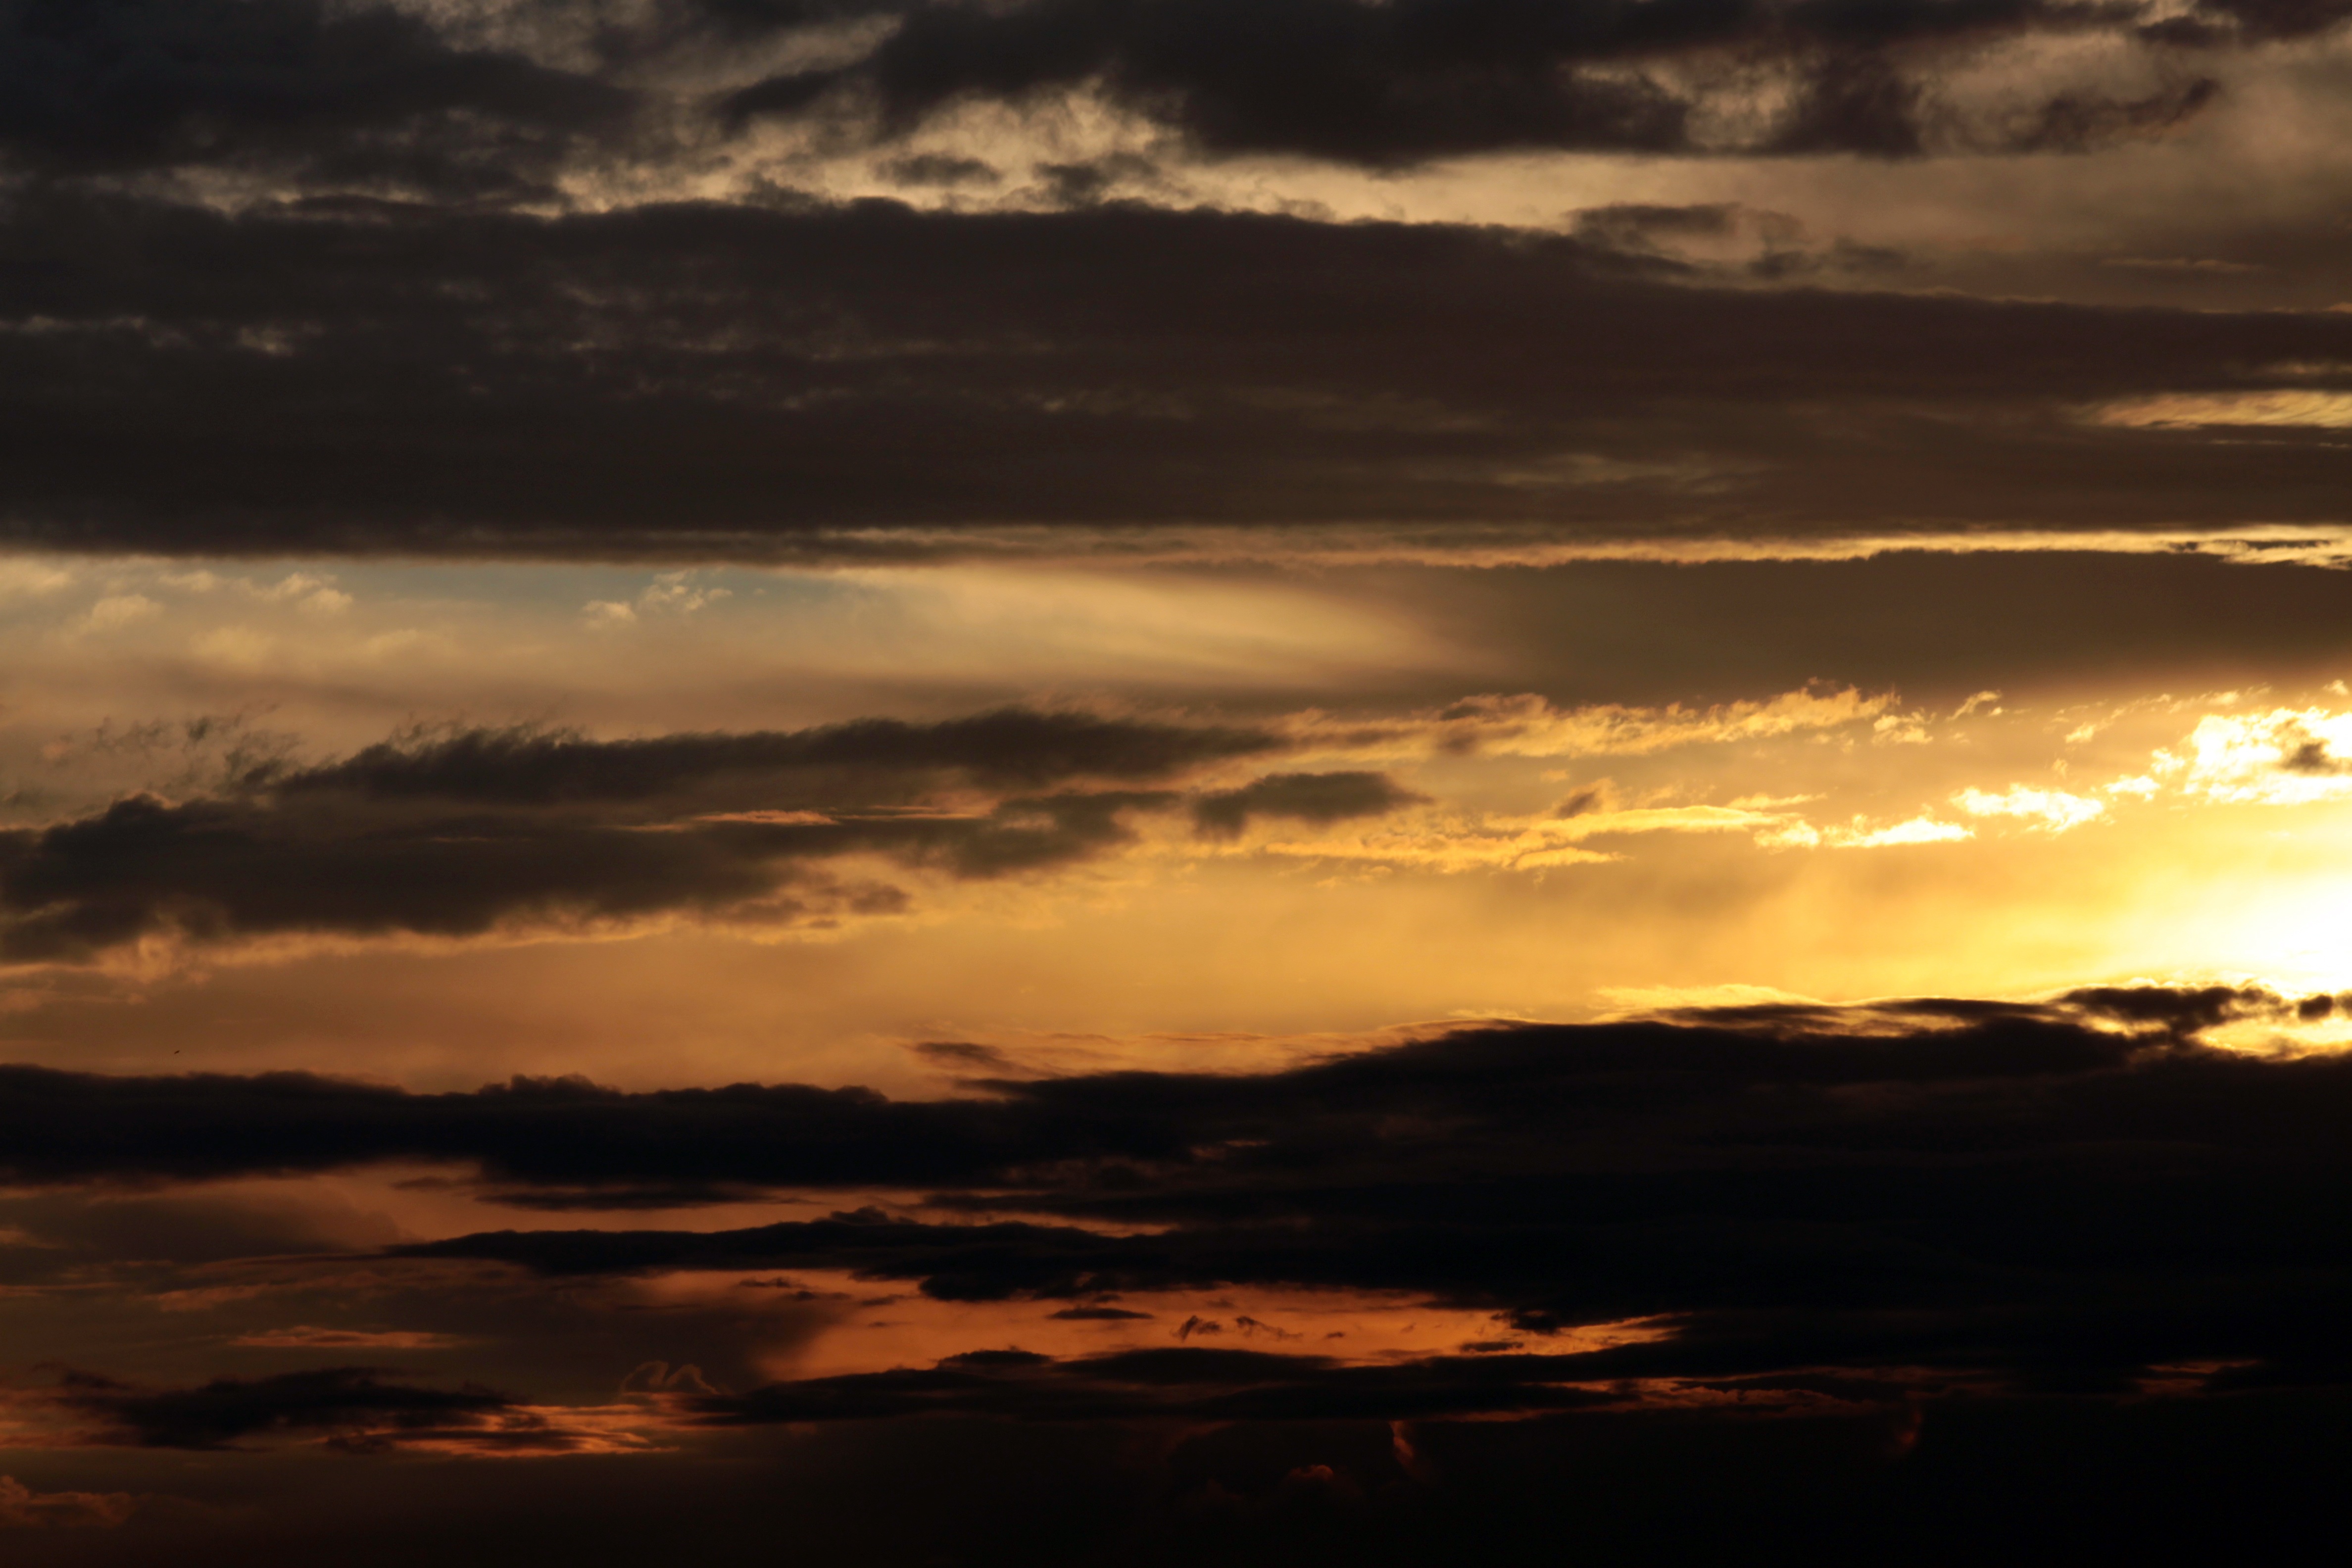
sky, cloud, afterglow, sunset, horizon, red sky at morning, dawn, atmosphere, sunrise, dusk, evening, morning, darkness, sunlight, sea, meteorological phenomenon, sun